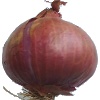
Label: Onion Red 1